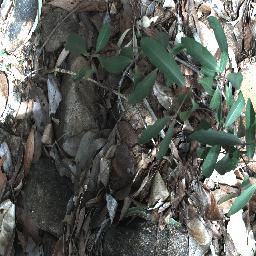
Label: rubber_vine